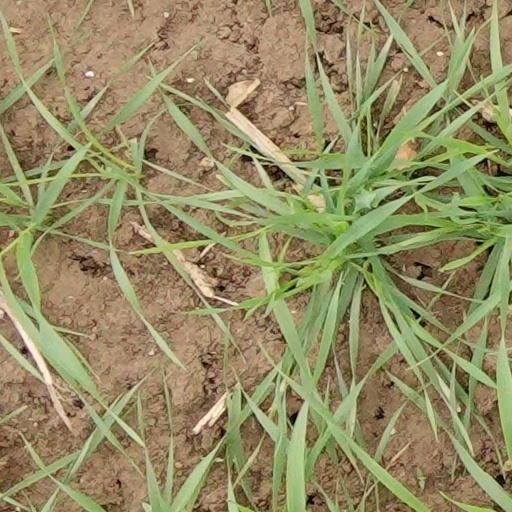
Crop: wheat